Australia at the 1996 Summer Paralympics

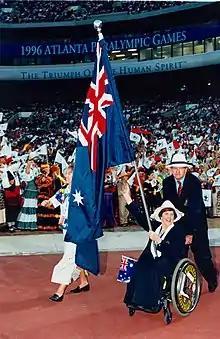
Atlanta 1996 Opening Ceremony Libby Kosmala (SA)

The Opening ceremony saw a large explosion of colour, introducing 104 nations across 20 sports, totalling 3529 athletes. Australia was represented by 166 competitors. The opening ceremony saw the mascot (Blaze) flown proudly, signifying strength and survival.